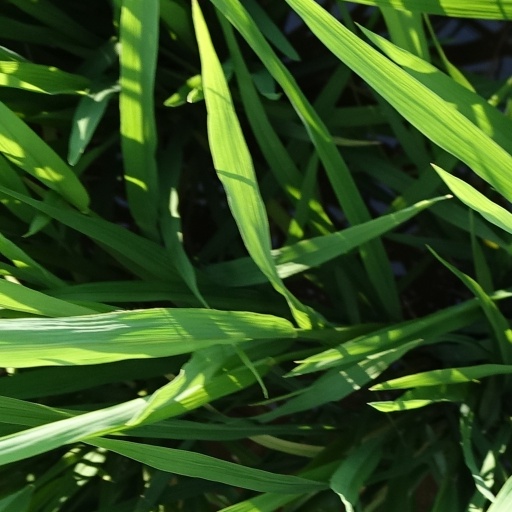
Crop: rice